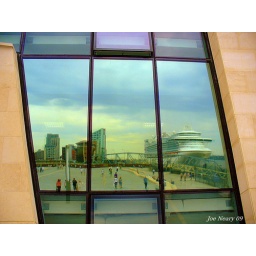
Reflected in a window of the new Mersey ferry building